Lego Mindstorms NXT

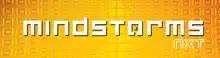
Logo of Lego Mindstorms NXT

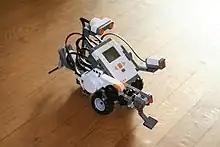
"Golf bot", a robot built with the NXT set

Lego Mindstorms NXT is a programmable robotics kit released by Lego on August 2, 2006. It replaced the Robotics Invention System, the first-generation Lego Mindstorms kit. The base kit ships in two versions: the retail version and the education base set. It comes with the NXT-G programming software or the optional LabVIEW for Lego Mindstorms. A variety of unofficial languages exist, such as NXC, NBC, leJOS NXJ, and RobotC. A second-generation set, Lego Mindstorms NXT 2.0, was released on August 1, 2009, with a color sensor and other upgrades. The third-generation EV3 was released in September 2013.